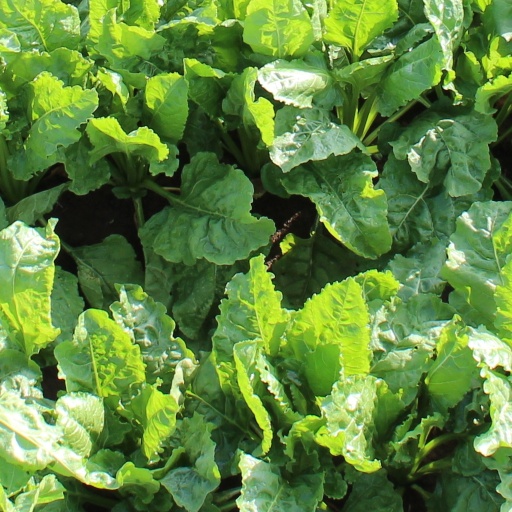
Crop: sugar beet